Blausen Medical

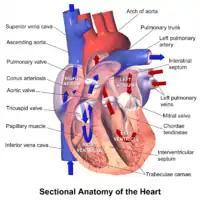
Example illustration by Blausen Medical showing the anatomy of the heart.

Blausen Medical Communications is a privately held company founded by Bruce Blausen in Houston, Texas in 1991. BMC created and owns a library of medical and scientific images and animations, and has developed information technology tools allowing access to the library; as well, it licenses and otherwise works to distribute the content.